In-game advertising

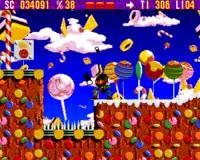
Chupa Chups products can be seen in the background of "Zool".

Increasing Internet connectivity and bandwidth has increased the use of dynamic IGA, which allows the game manufacturer or its advertisement vendor to deliver advertisements remotely, update advertisements after the game is launched, and target advertisements based on time or geography. This approach combines the customization of web banners with the functionality of traditional billboards and posters as most in-game advertisements do not link to a website outside the game. Dynamic IGAs allow the game manufacturer or its advertisement delivery service to track advertisements in real time and capture viewing data such as screen time, type of advertisement, and viewing angle. This information may be used to improve future advertisement campaigns and to correct copy problems or make a current advertisement more appealing to players.